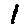
Label: 1